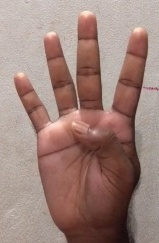
ASL sign: 4